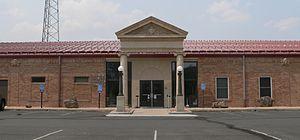
Le comté de Lincoln est un comté du Colorado. Son siège est Hugo.